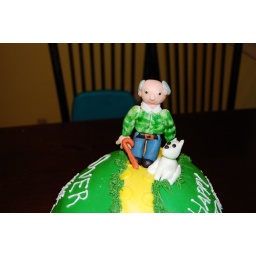
over the hill cake